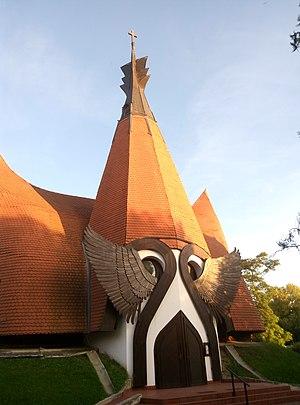
Église luthérienne de Siófok (Hongrie).
Siófok est une ville de Hongrie dans le comitat de Somogy comptant environ 24 000 habitants, sur la rive sud du lac Balaton.